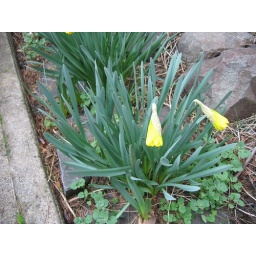
Early spring flowers in front of the house